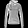
Label: Pullover